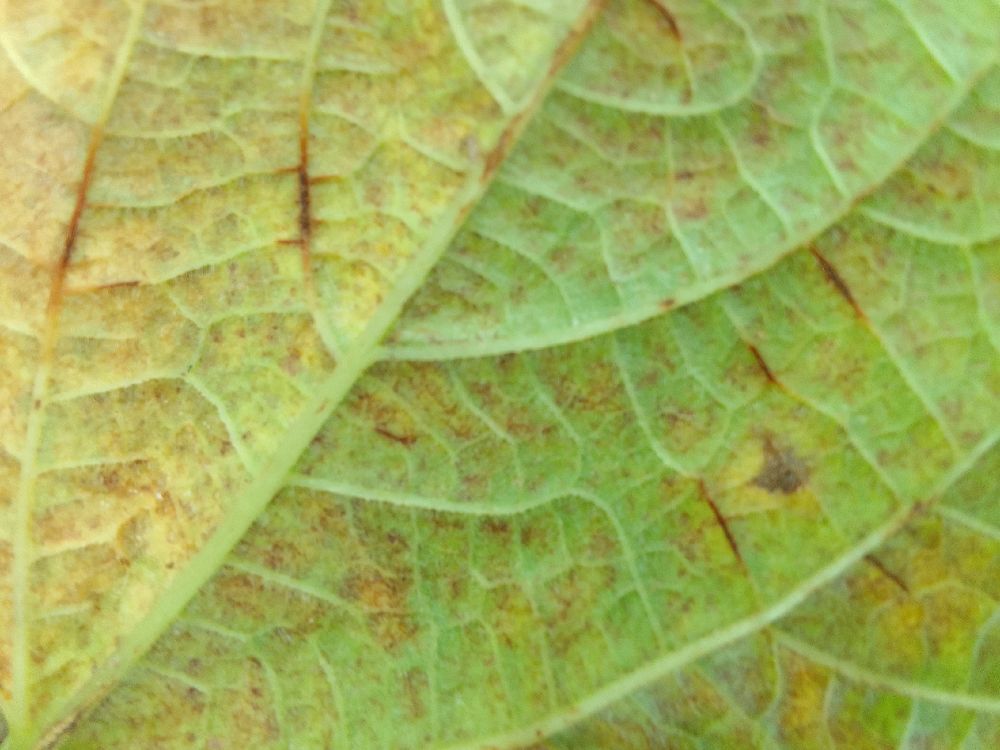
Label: anthracnose